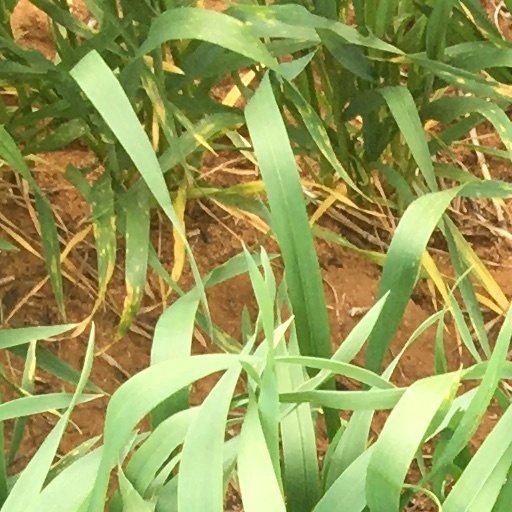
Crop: wheat